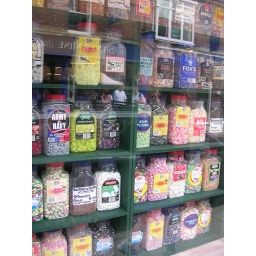
Didn't actually purchase anything because the queue in the door was too big. But a very impressive wall of sweets!